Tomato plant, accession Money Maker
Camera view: tilt-top (135 deg); turntable rotation: 60 degrees
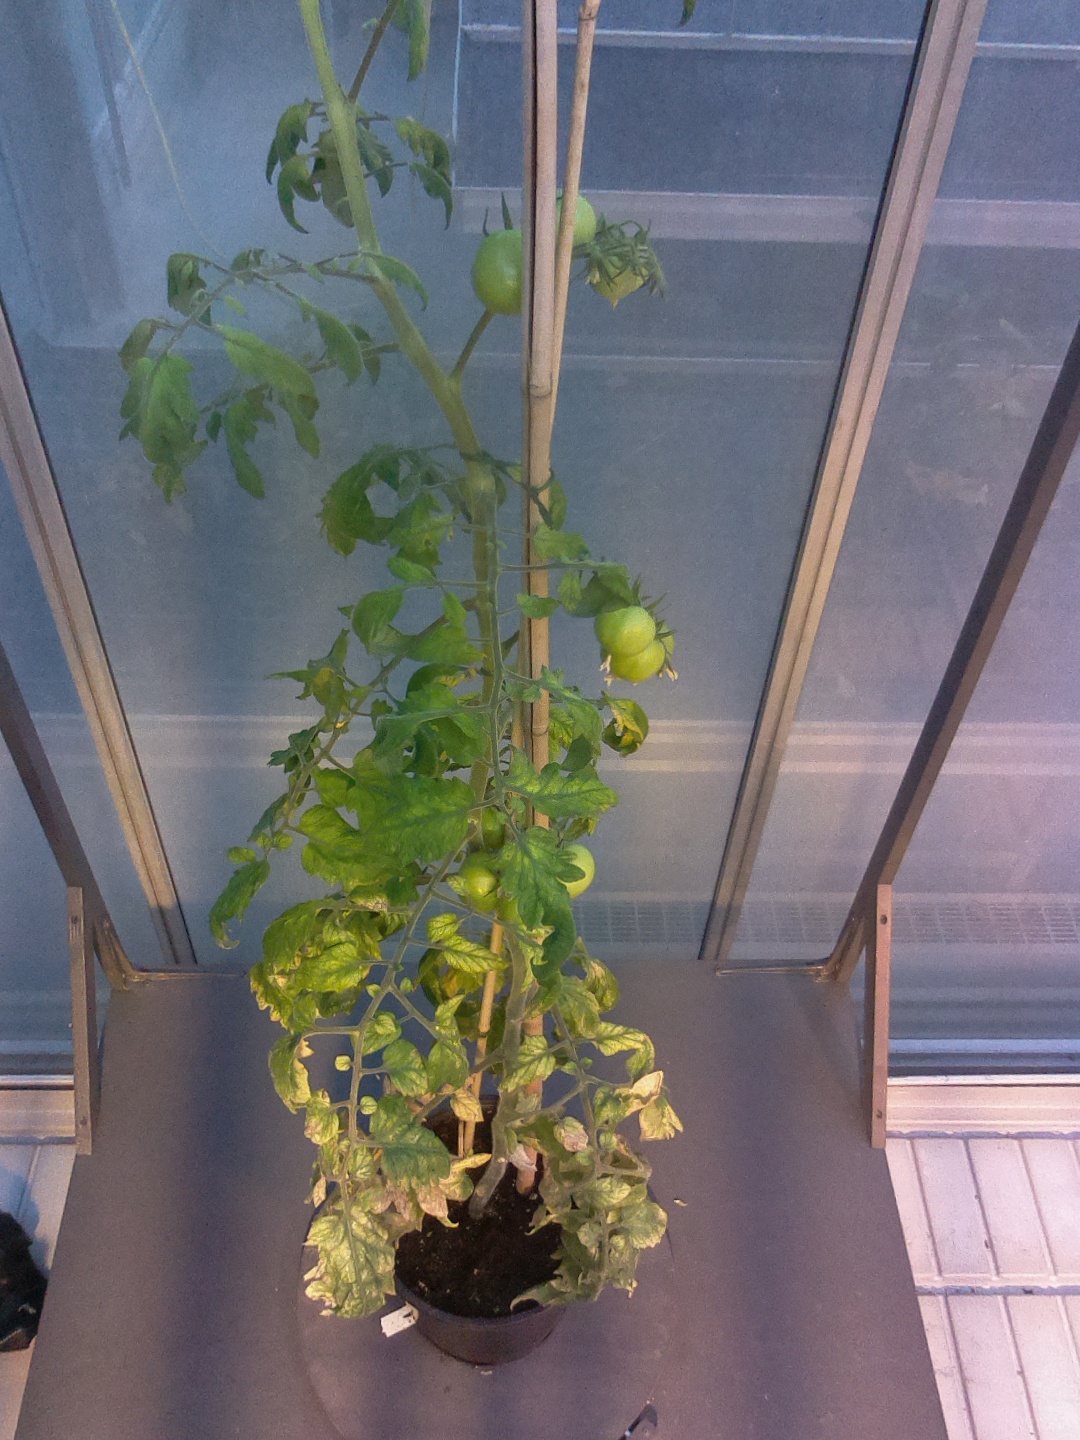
BBCH growth stage 75: 50%-60% of final fruit size